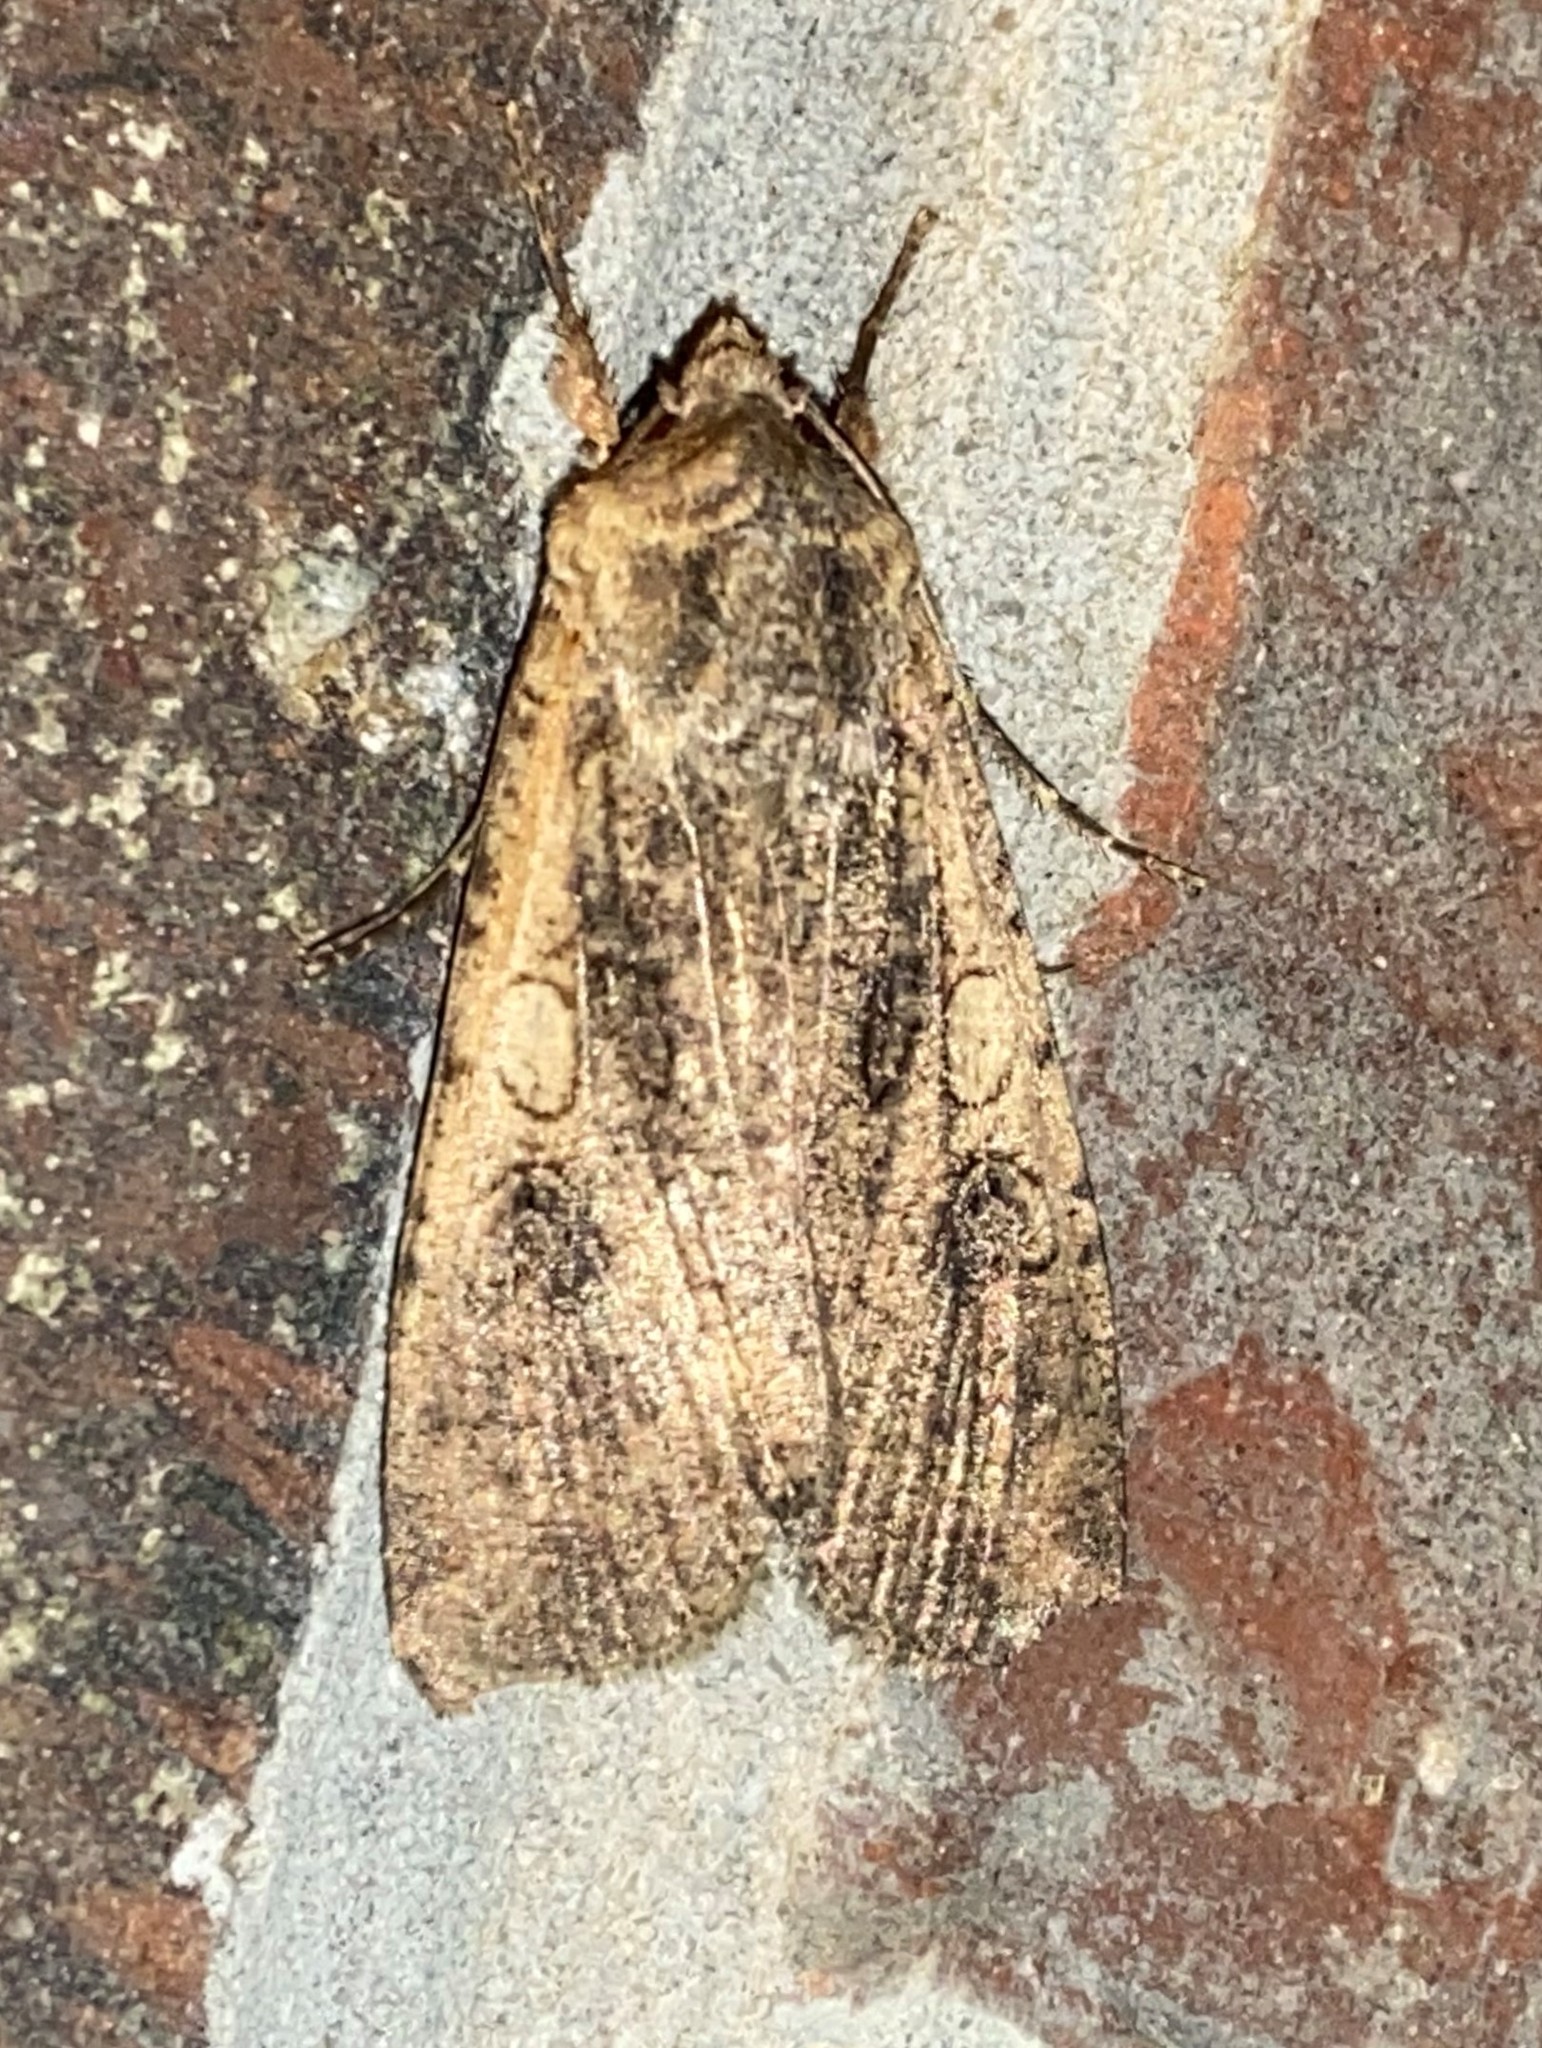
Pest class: cutworms